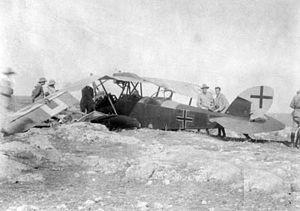
La bataille de Jérusalem est une bataille de la Première Guerre mondiale. Elle fait partie de la campagne du Sinaï et de la Palestine et oppose les forces de l'Empire britannique à celles de l'Empire ottoman soutenu par l'Allemagne. Elle consiste en une série d'opérations livrées en novembre et décembre 1917 dans le sud de la Palestine, alors partie de l'Empire ottoman, et s'achève par la victoire des Britanniques et de leurs alliés australiens et néo-zélandais qui s'emparent de Jérusalem.